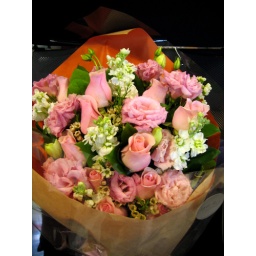
agnesb-fleuriste_my birthday flower Rose in pink